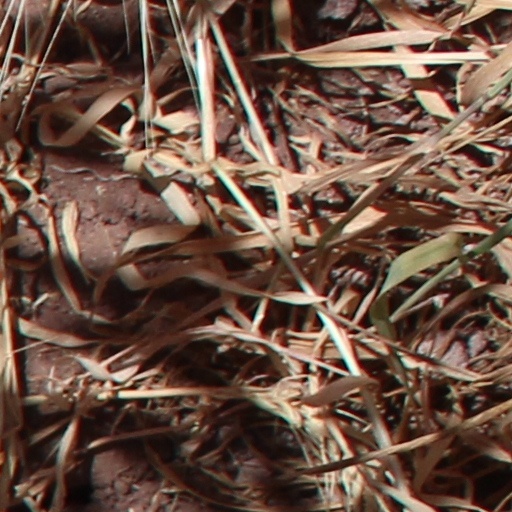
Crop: wheat